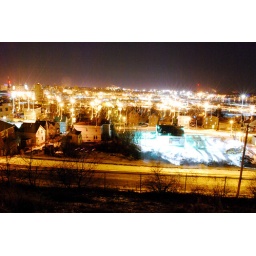
portland maine-- the view from &amp;quot;the top of the world&amp;quot; park on north street in munjoy hill